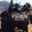
Label: tank